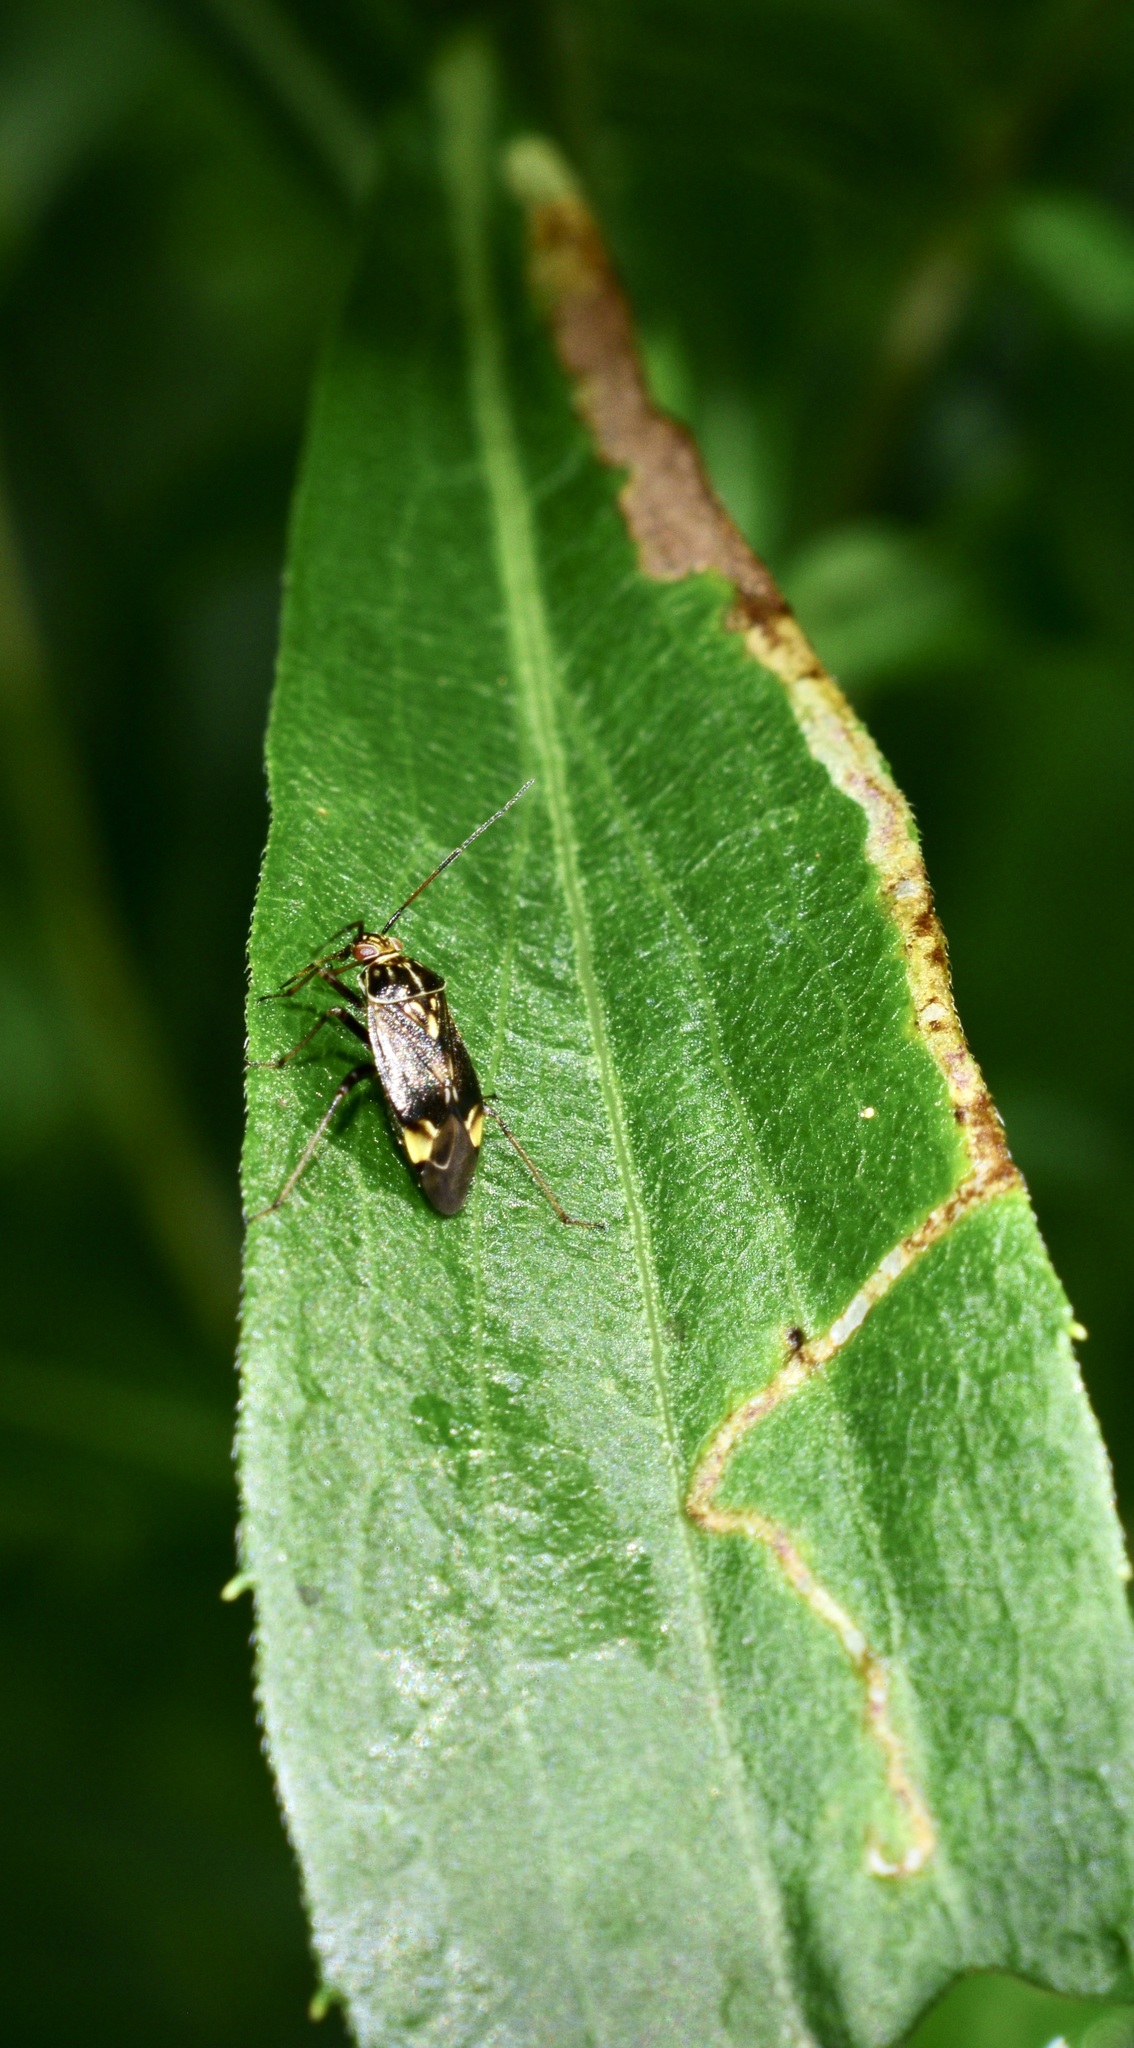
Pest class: lygus_bug